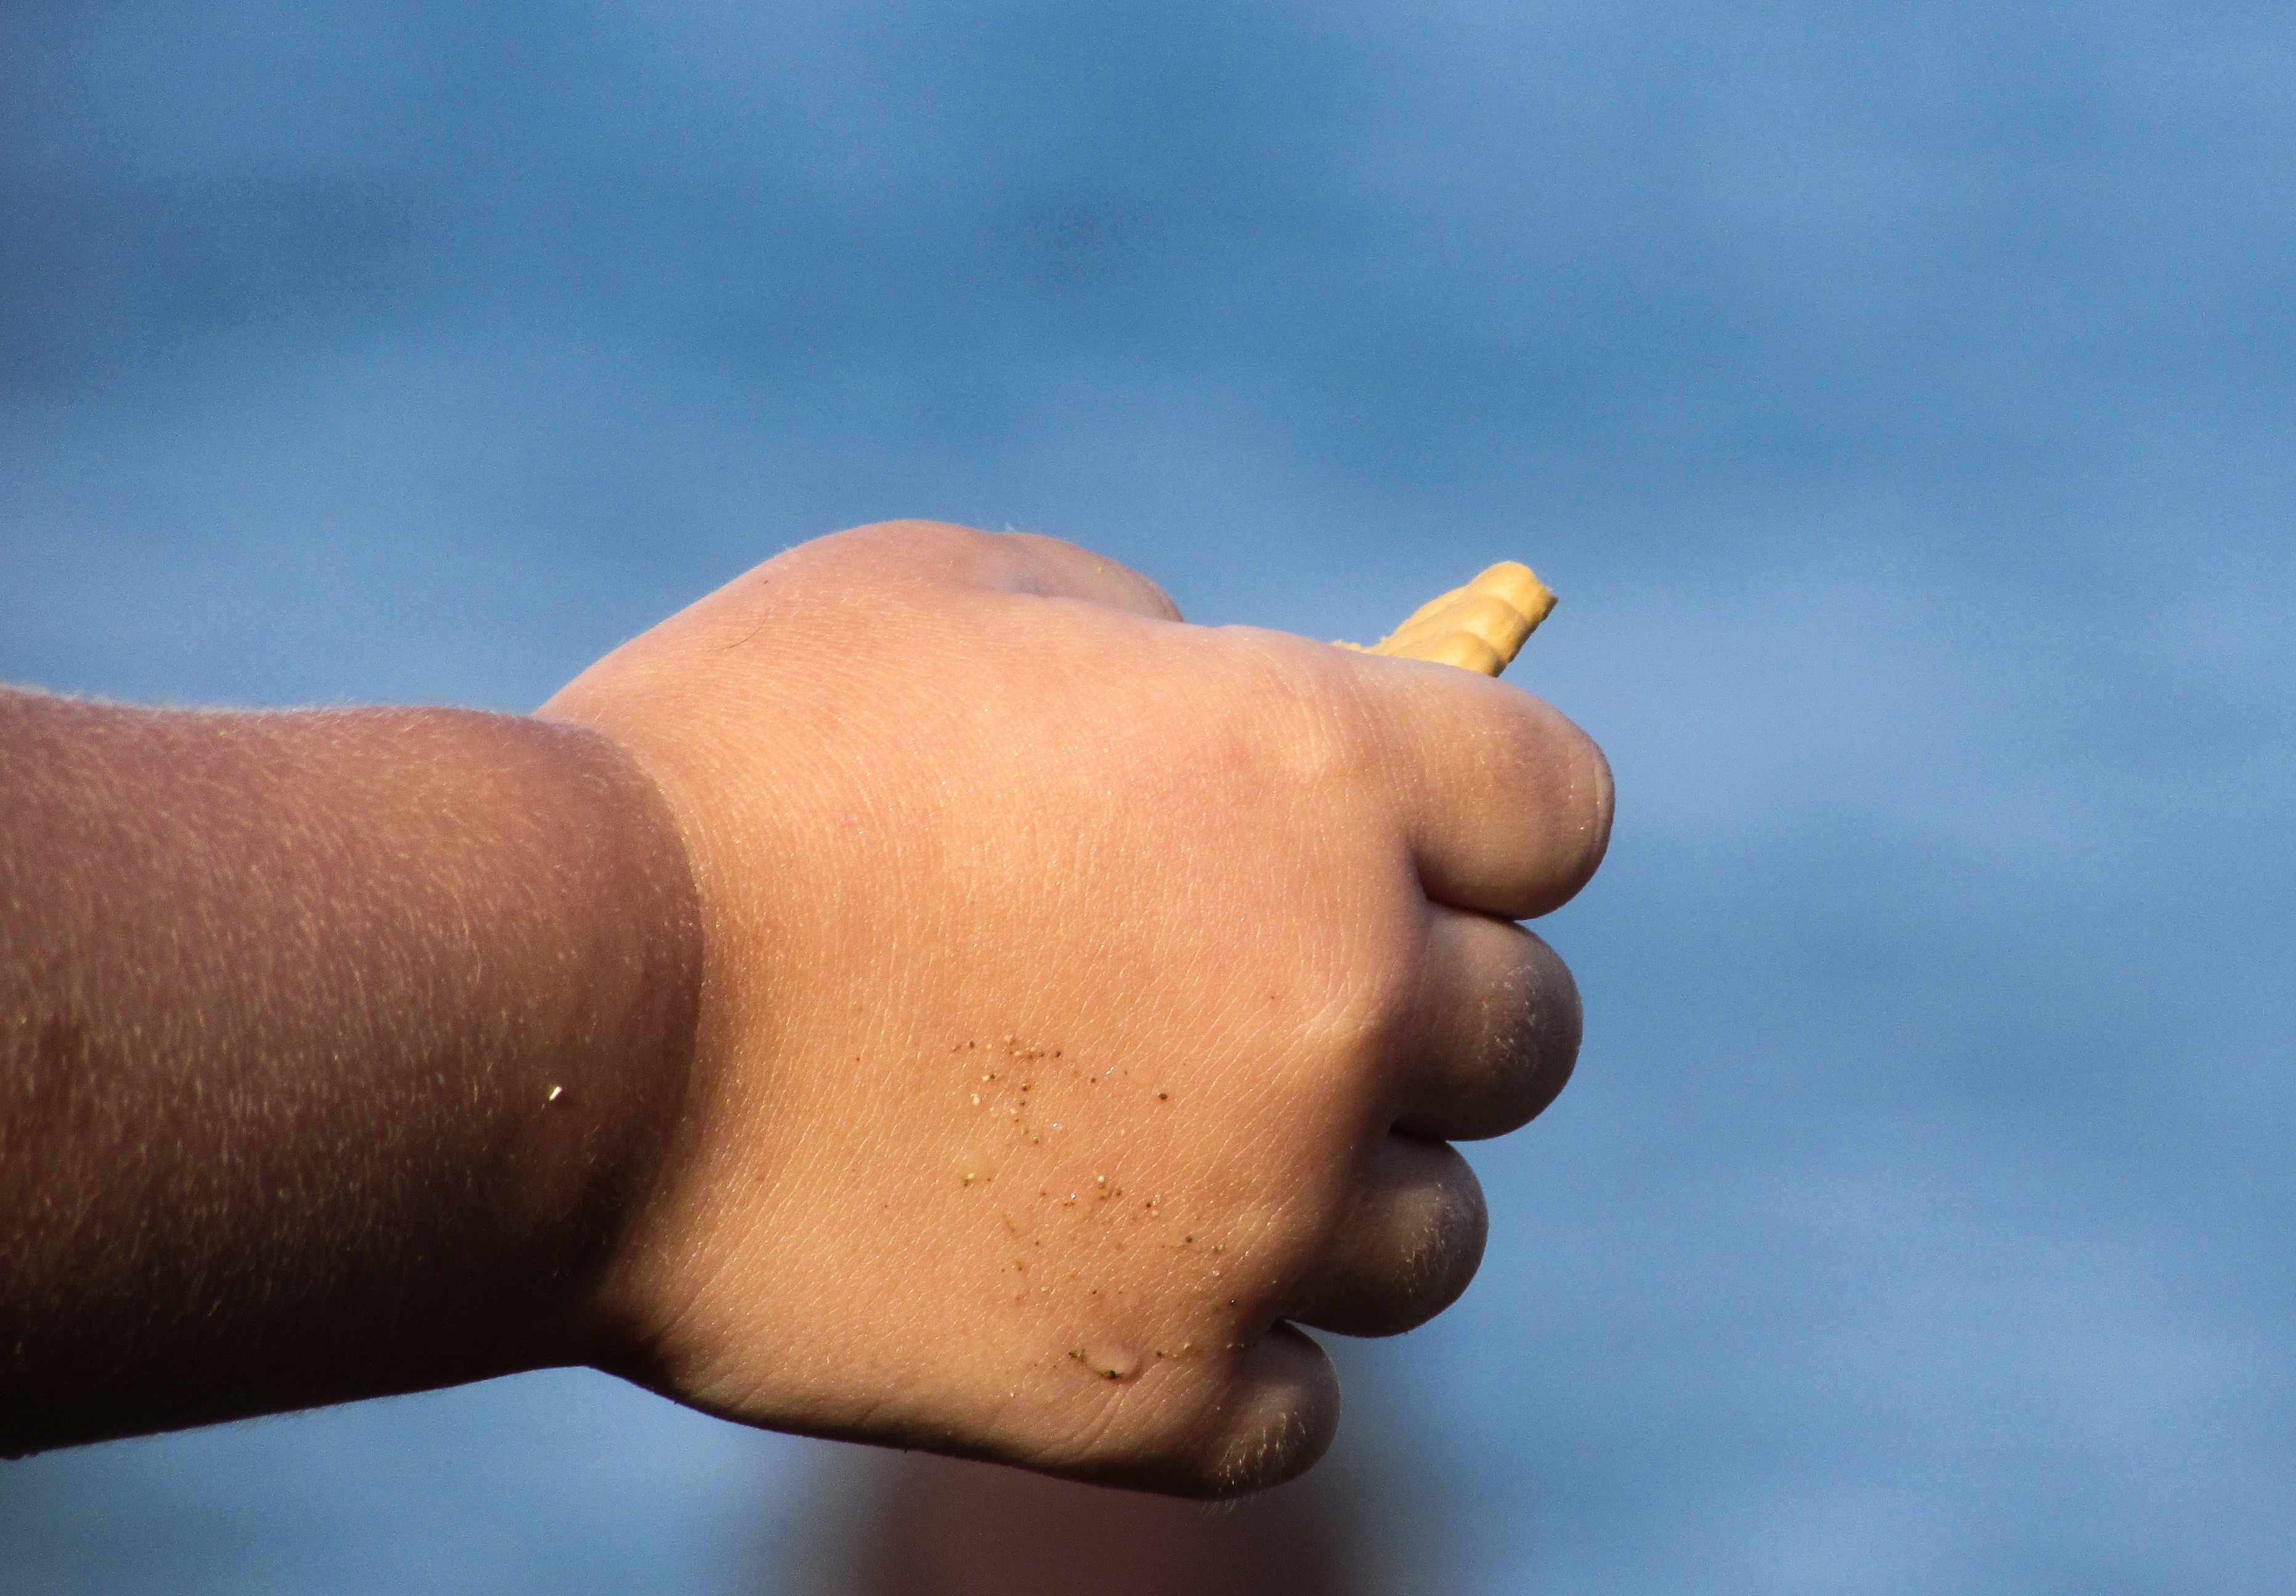
hand, beach, wet, summer, leg, finger, small, child, biscuit, arm, holding, close up, human body, fingers, sense